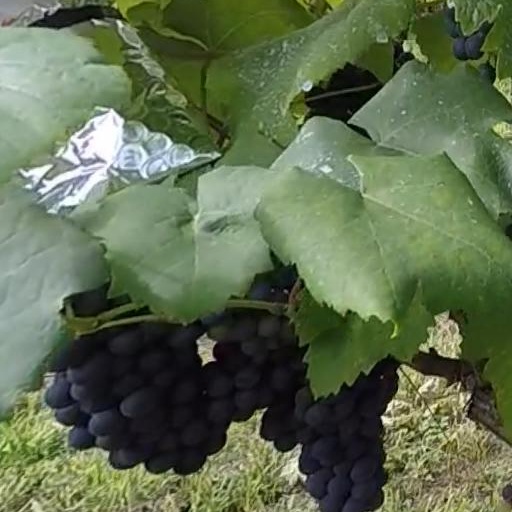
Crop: grape